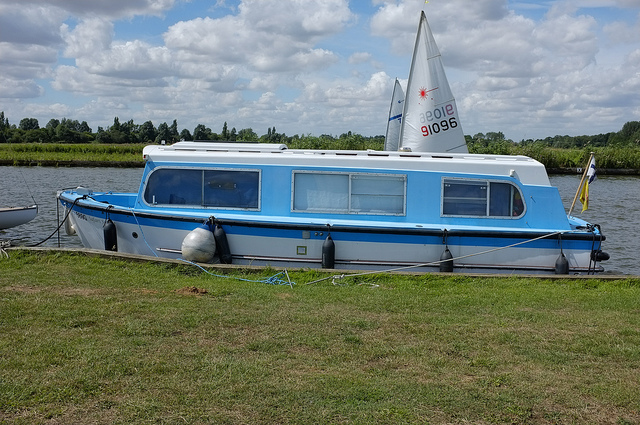
user: Given an image and a question. Answer the question in a short answer. Question: What is the purpose of this vehicle? Short Answer:
assistant: sail